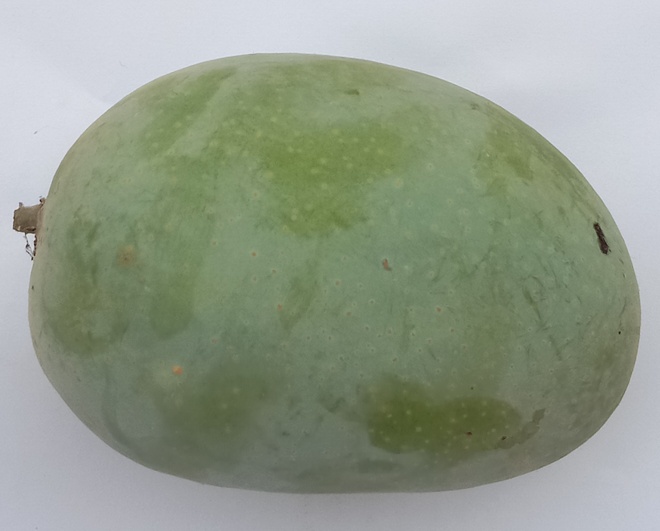
Mango variety: Langra